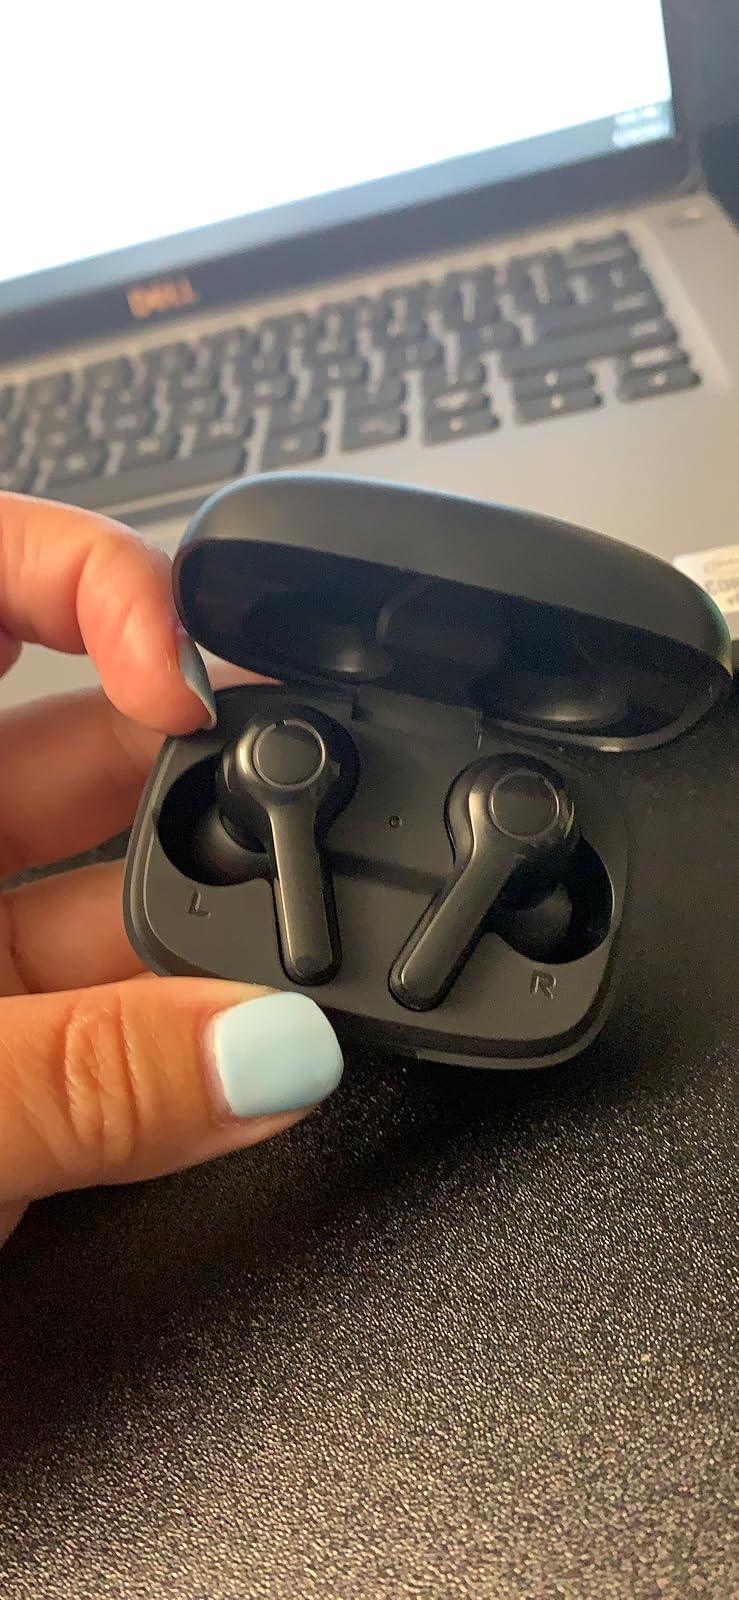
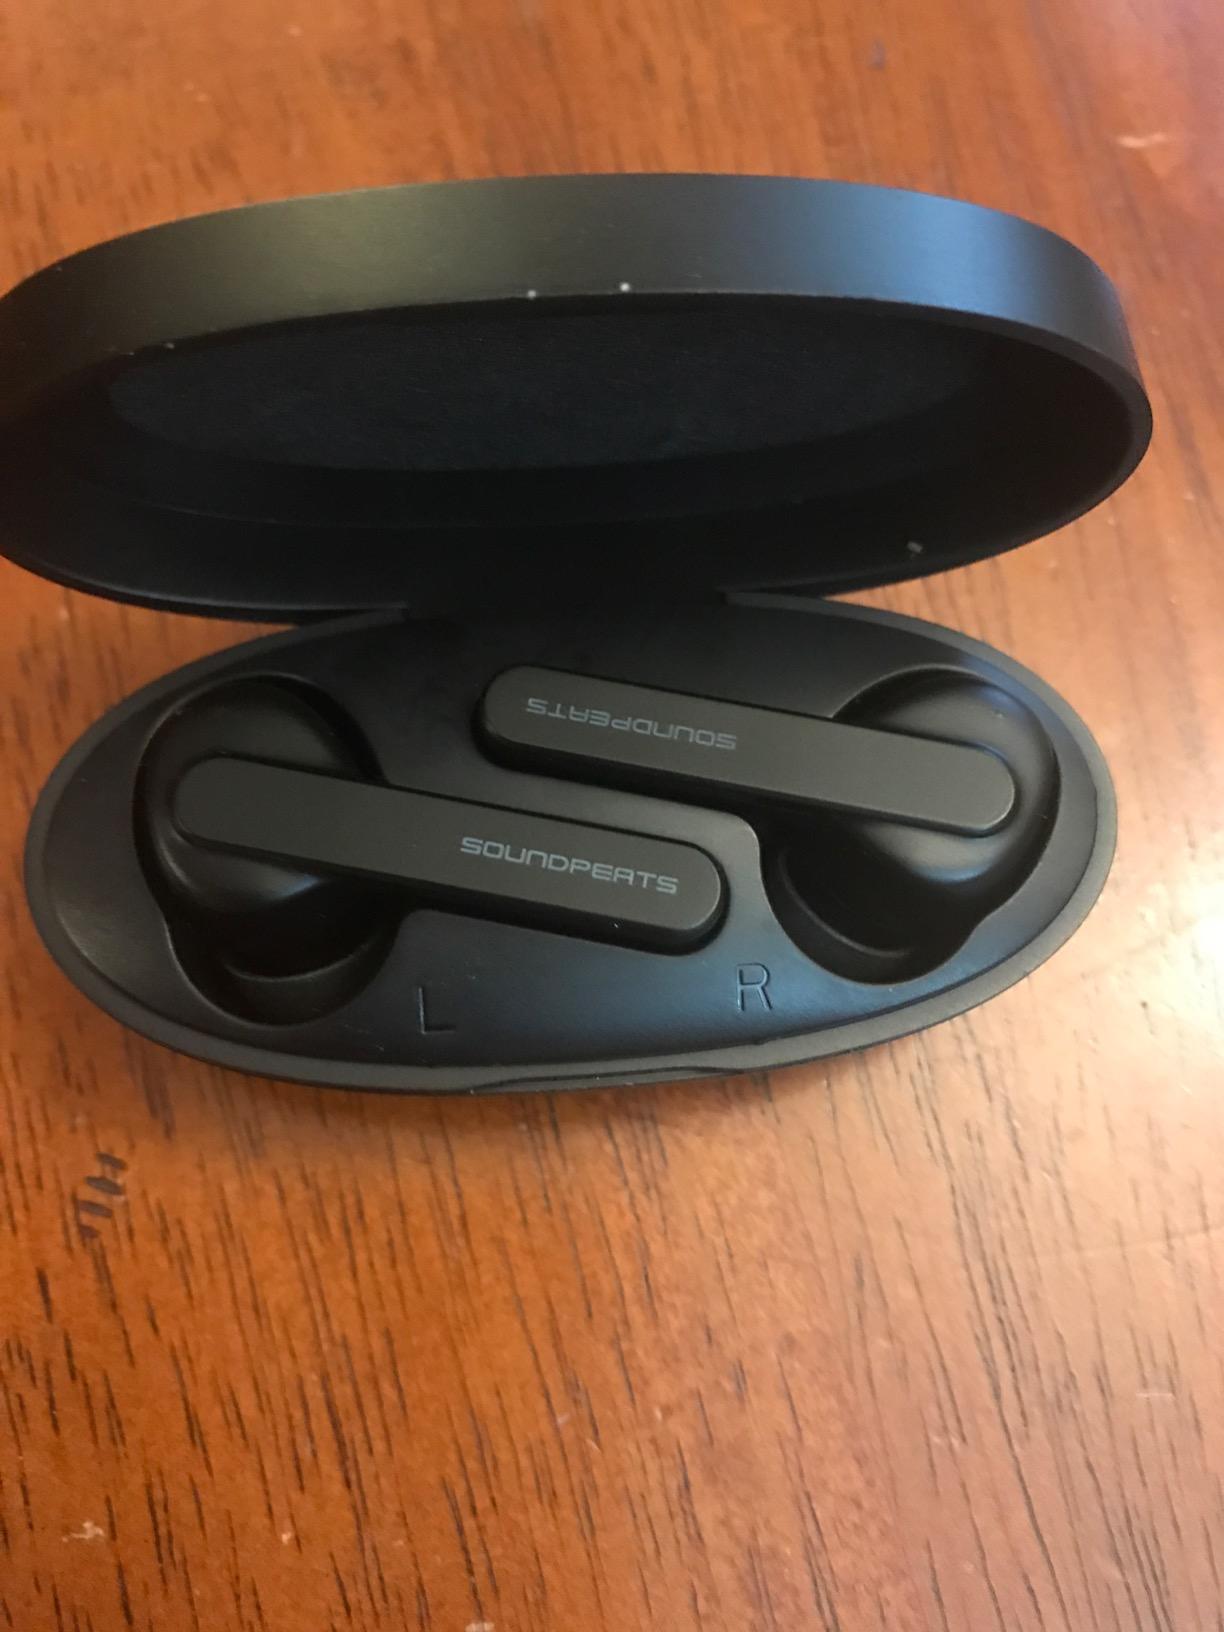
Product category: earbuds
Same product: no